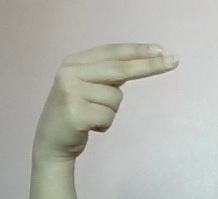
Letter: ain